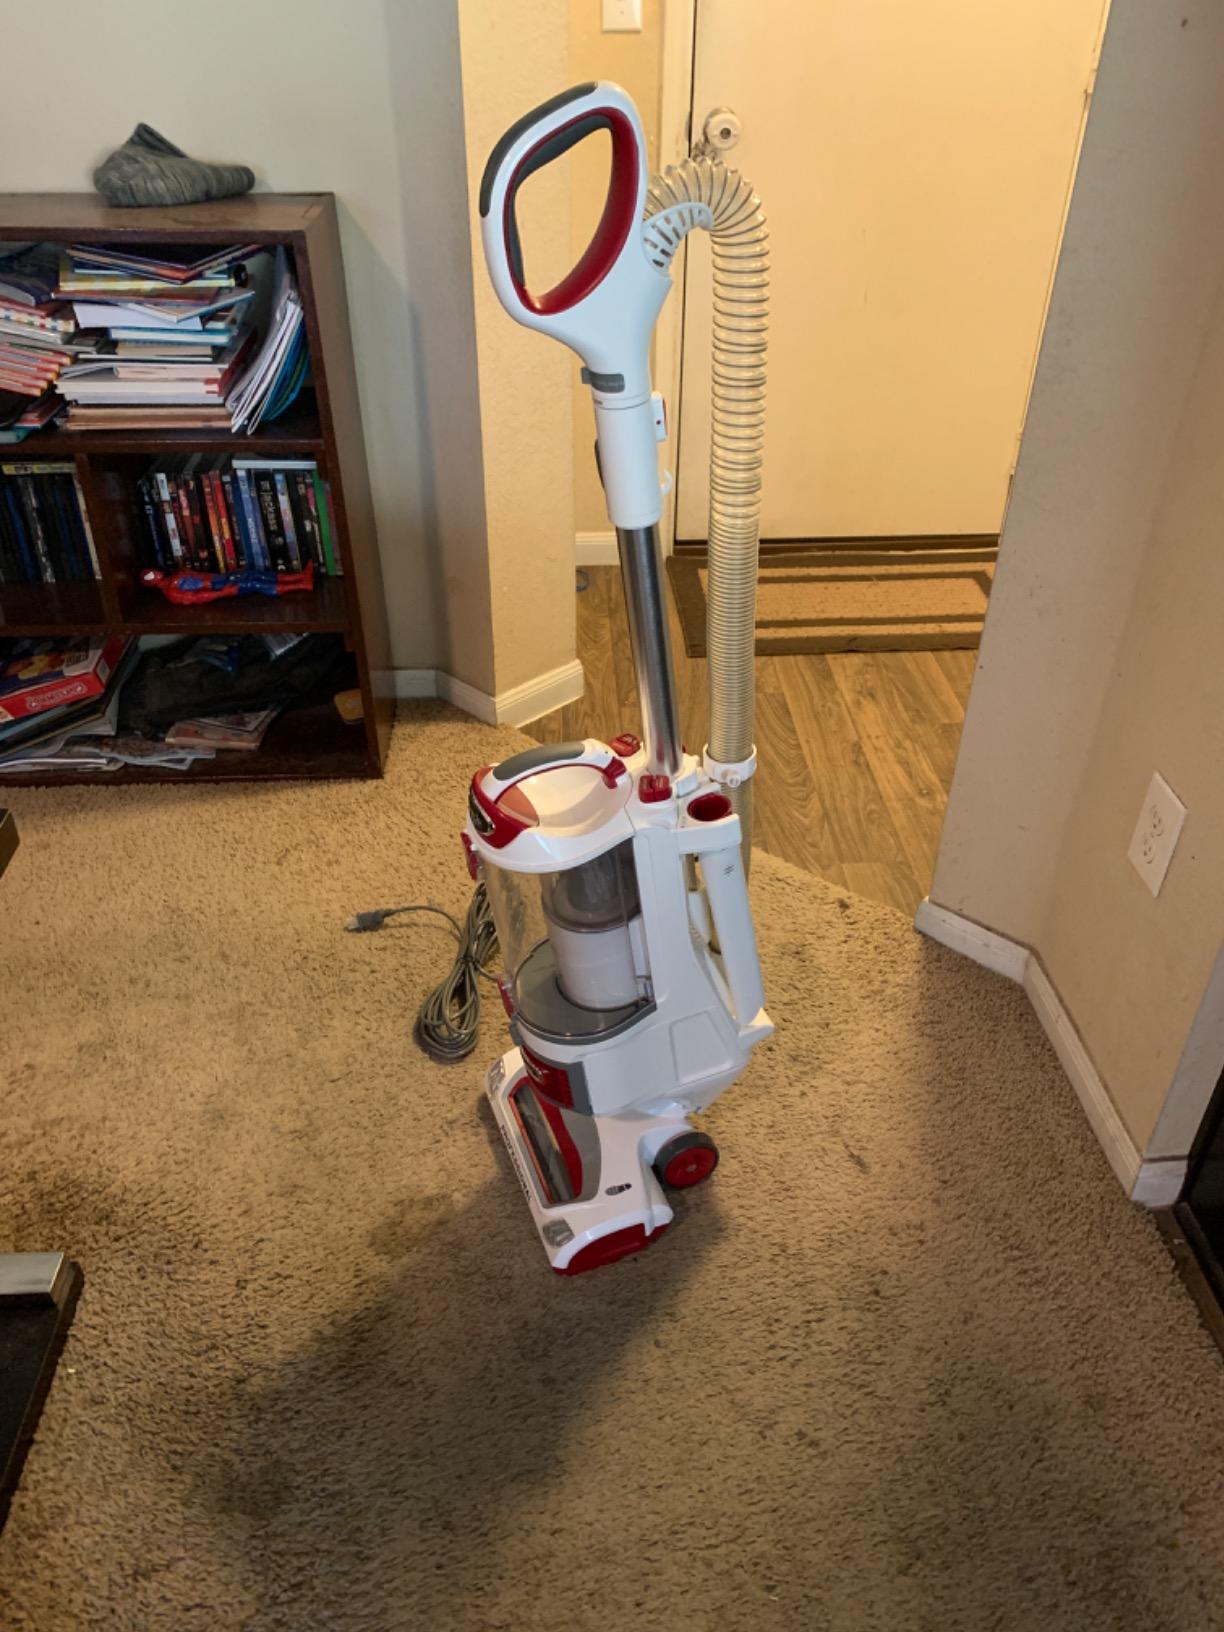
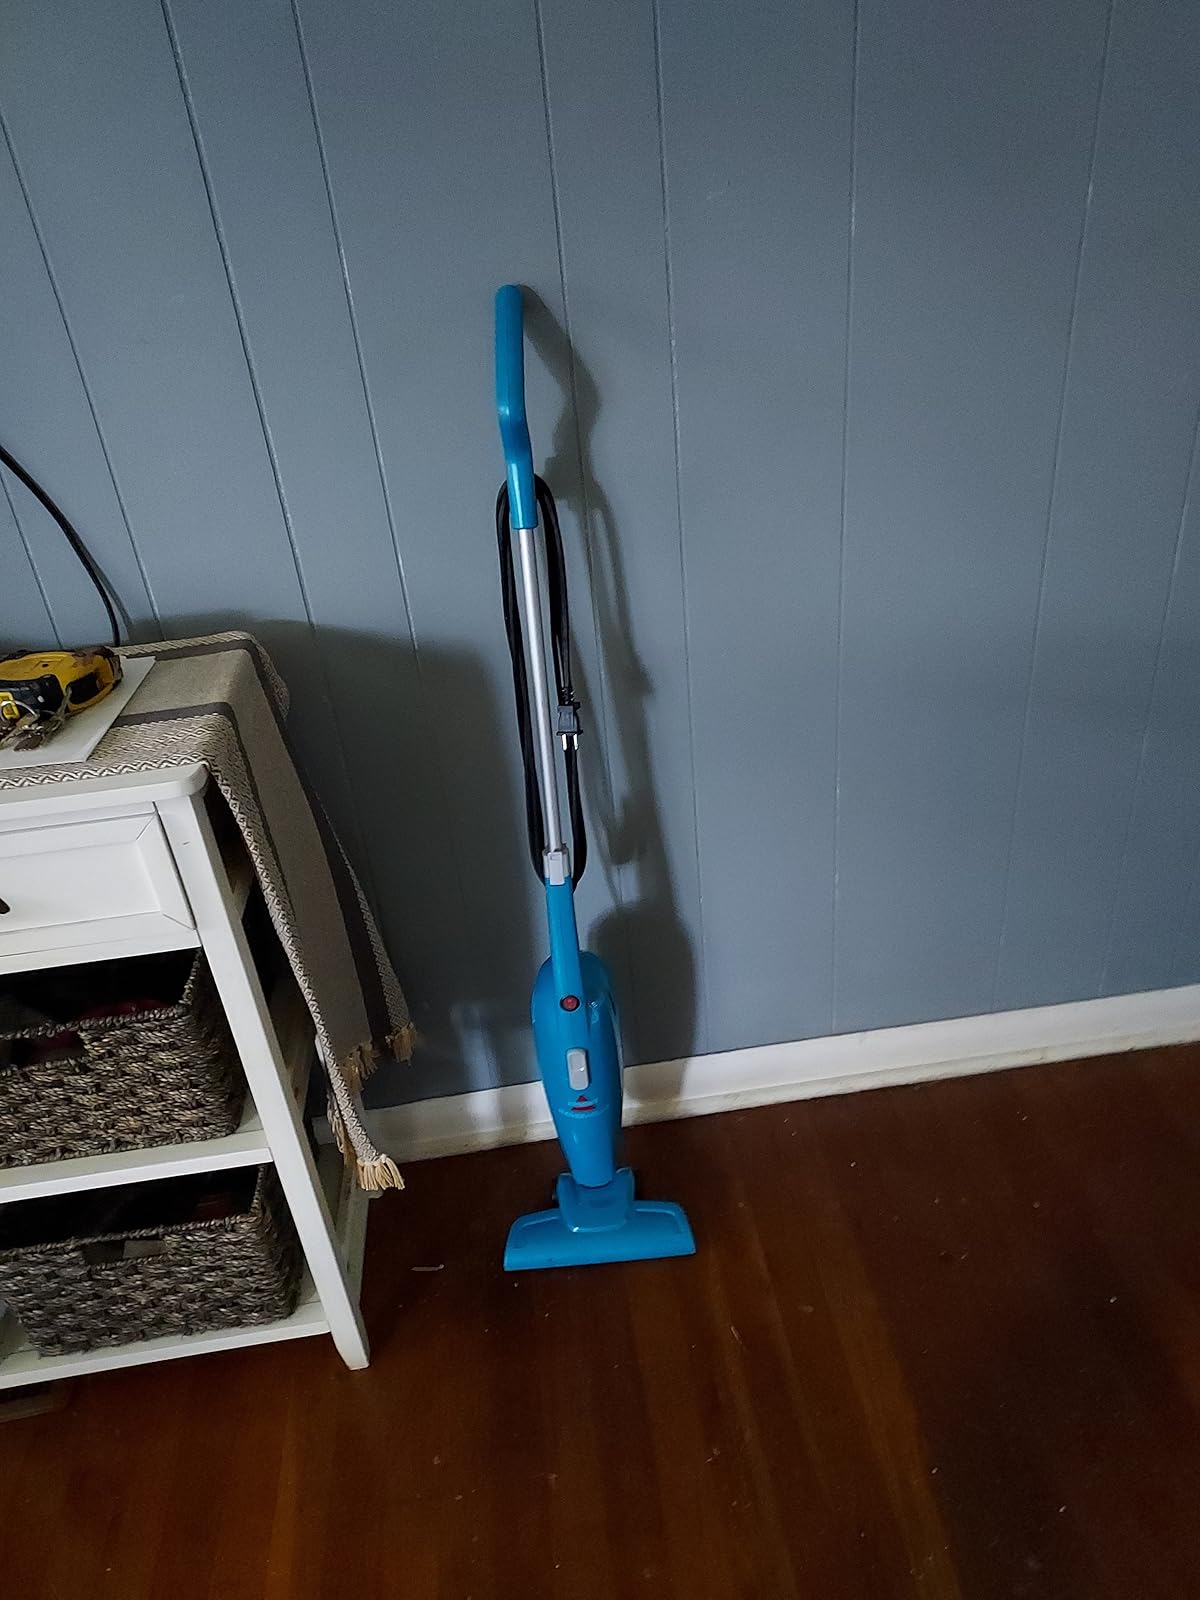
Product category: items_vacuum
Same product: no